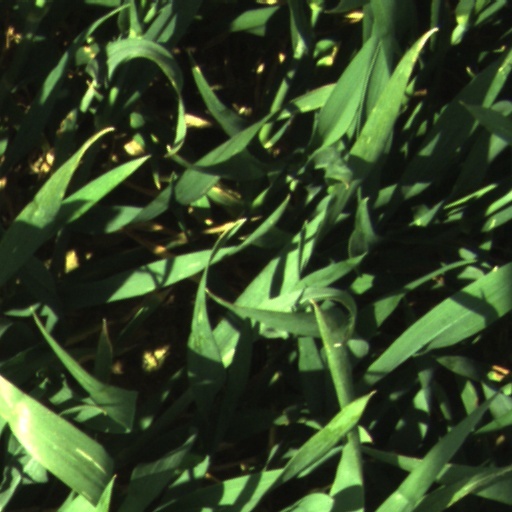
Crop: wheat